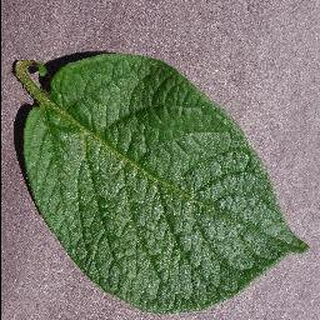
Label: healthy_potato